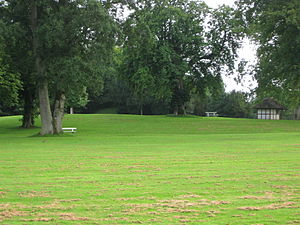
Pederstrup (Vesterborg Sogn) / Historie / Under Peder von Brandt
Herregårdshaven hvis tidligste rødder går tilbage til 1600-tallet.
Haven ved herregården Pederstrup (Reventlow Museet) på Lolland.
Pederstrup er en gammel hovedgård, som nævnes første gang i 1340. Gården ligger i Vesterborg Sogn, Lollands Nørre Herred, Maribo Amt, Lolland Kommune. Hovedbygningen er opført i 1813-1822 ved C.F. Hansen, ombygget i 1858 ved Ferdinand Meldahl og muremester Christian Peder Wienberg og ombygget igen i 1938-1940 ved Viggo Sten Møller. Hovedbygningen huser i dag Reventlow-Museet, der er under Museum Lolland-Falster, museet er oprettet i 1938 og avlsgården solgt fra i 1935.